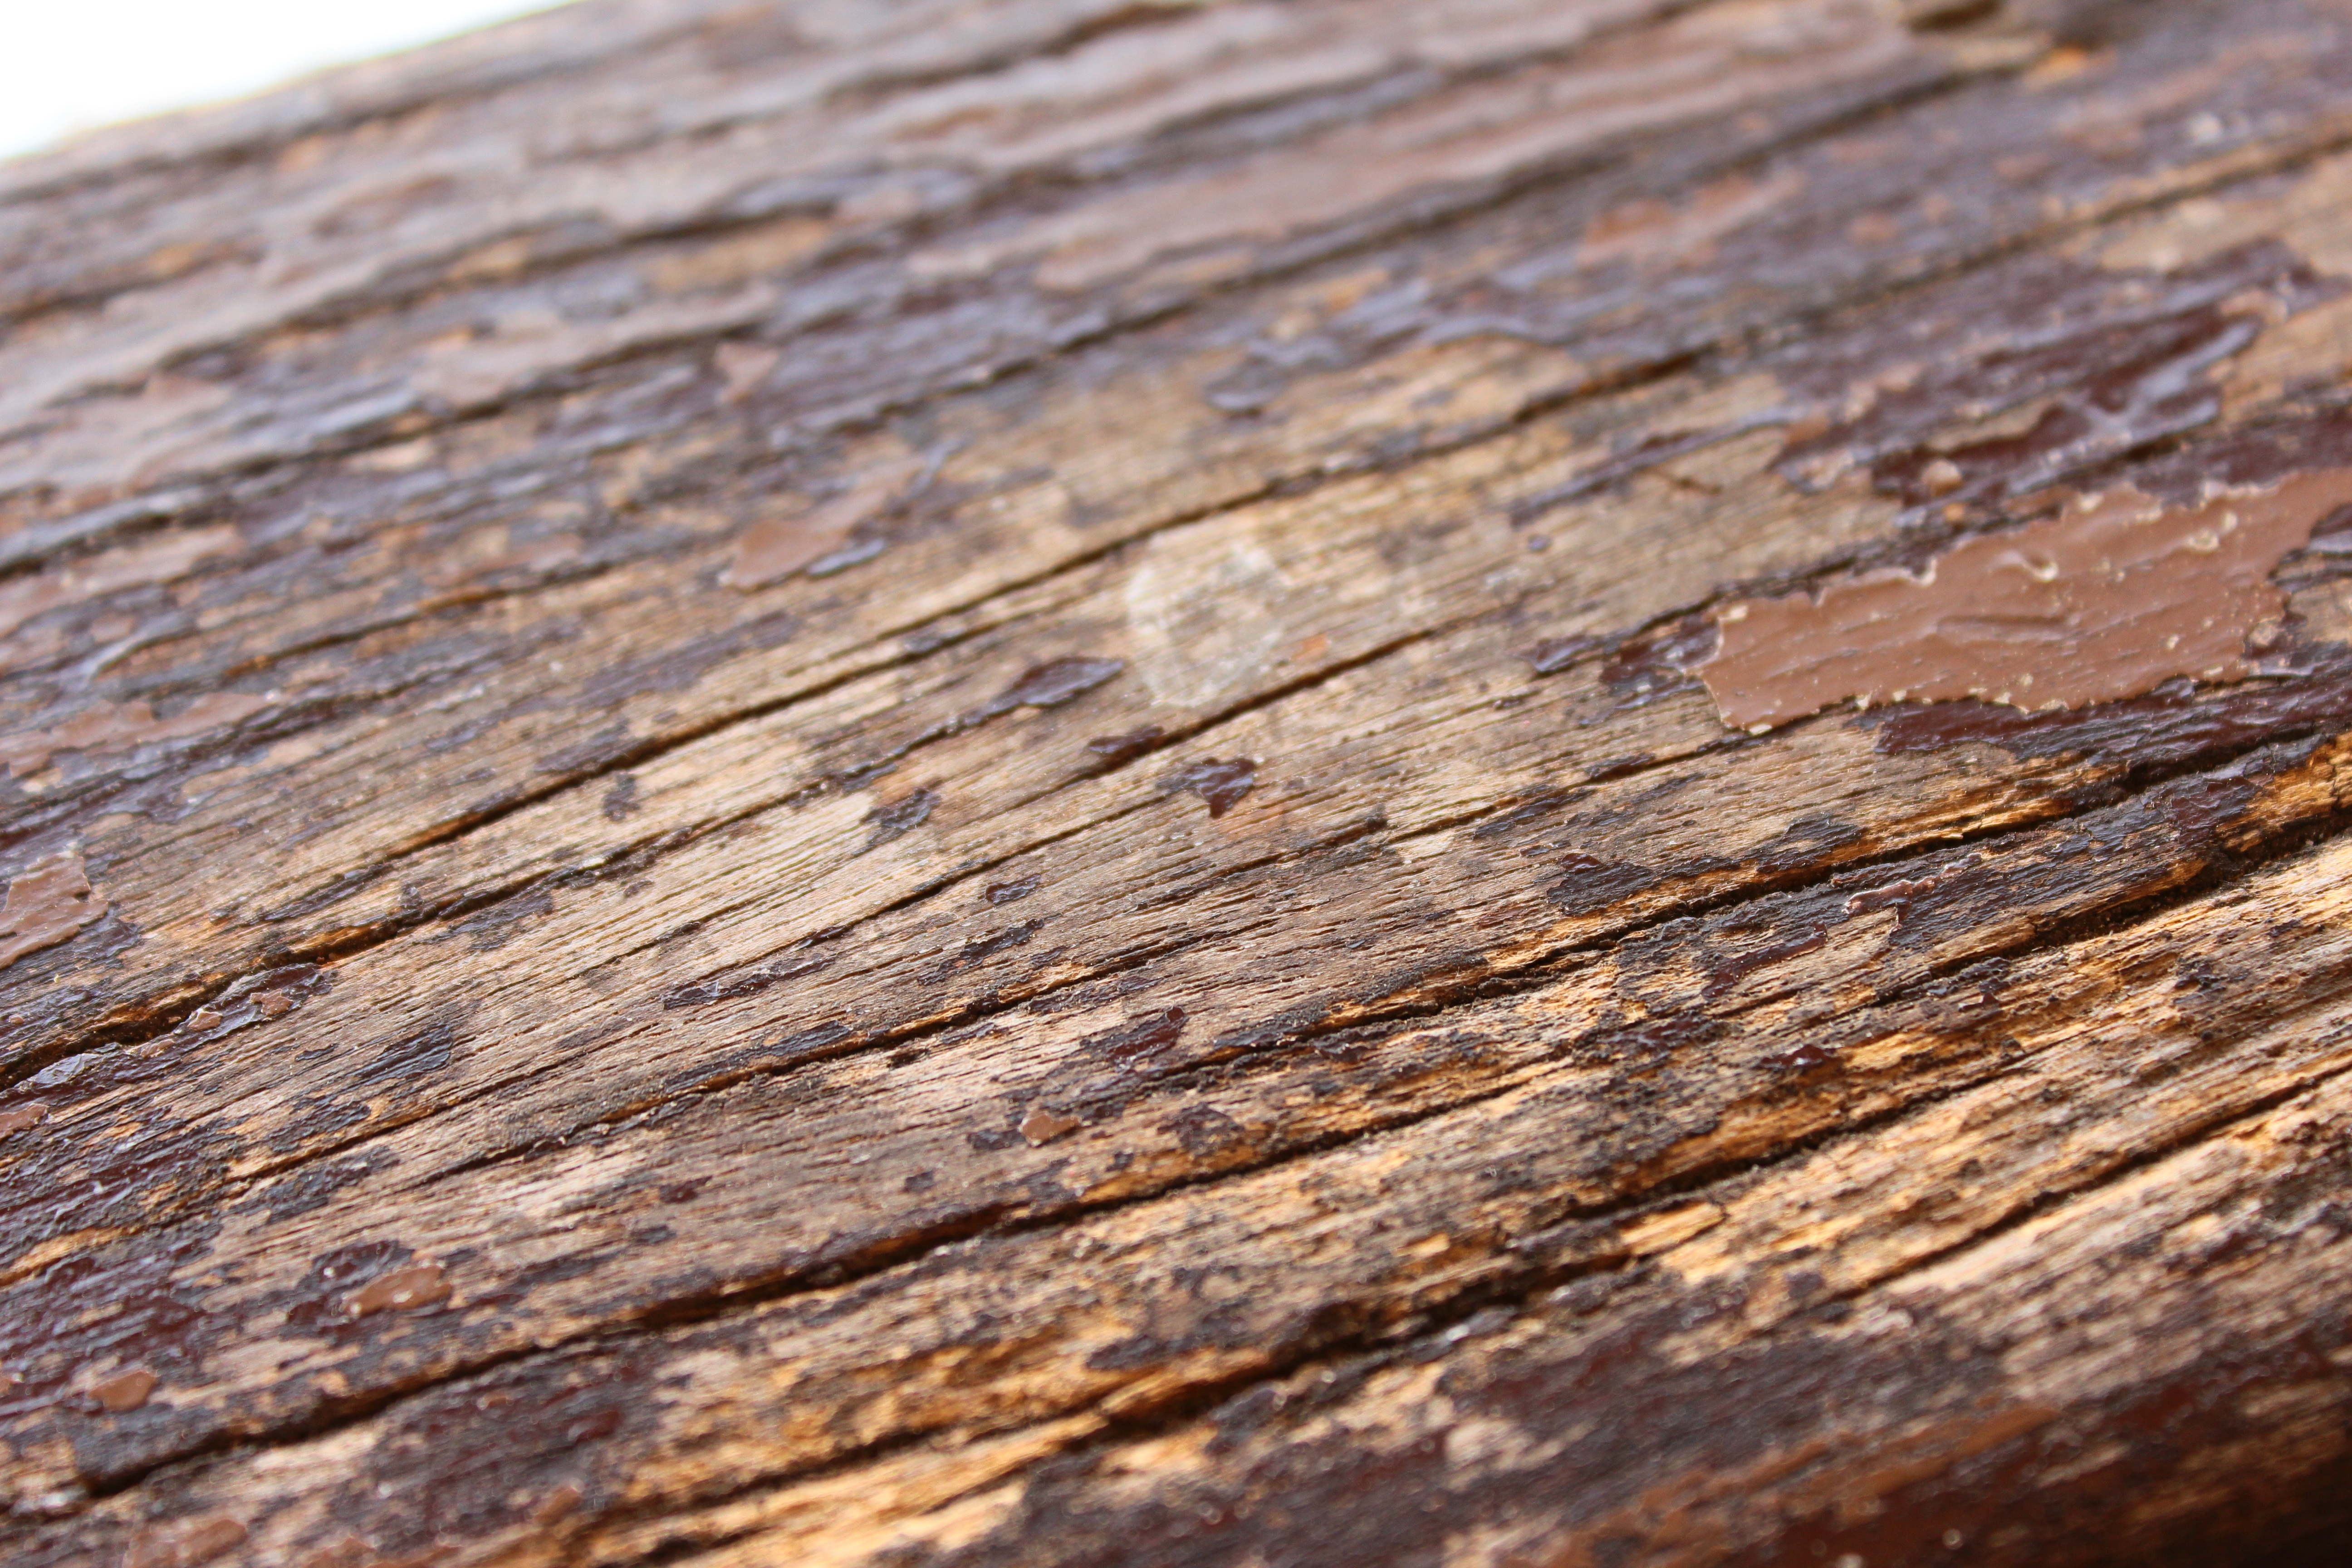
tree, rock, branch, wood, texture, leaf, floor, trunk, old, dark, produce, soil, rough, decay, lumber, material, surface, close up, hardwood, wooden, panel, flooring, wood flooring, laminate flooring, wood stain